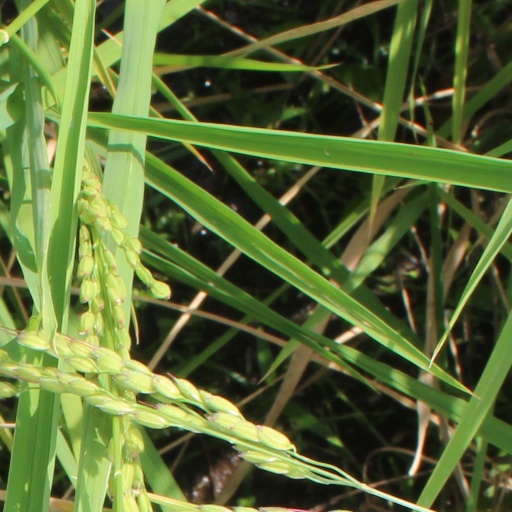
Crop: rice